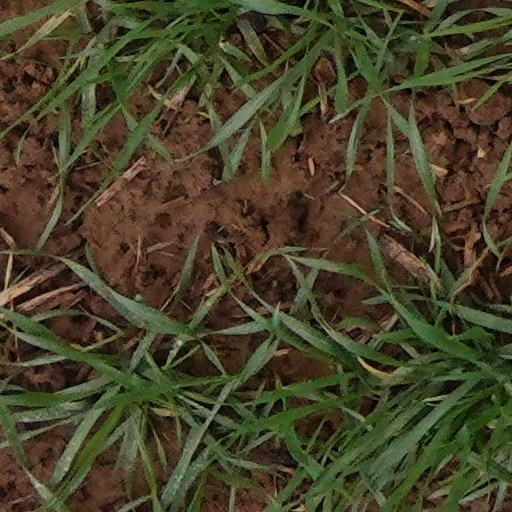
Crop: wheat